Transdev NSW

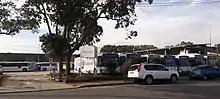
Transdev bus depot in Taren Point

In April 2006, the company was renamed Veolia Transport NSW as part of a global re-branding exercise of the company. Soon after, Veolia undertook a re-organisation and simplification of its route services across Region 13 in September 2006 and Region 10 in November 2007. However, many of the altered Region 10 bus routes were later restored to their original state due to a severe decline in passenger numbers and high levels of passenger complaints. The idea to make bus services "straighter" did not have a welcome reception with passengers who preferred convenience as opposed to speed for the sake of it on shorter routes.